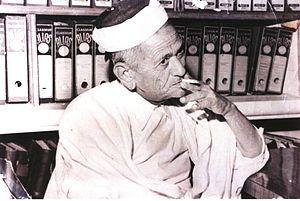
Mohamed Hédi El Amri, né en 1906 à Kalâa Seghira et mort le 30 juillet 1978, est un écrivain et historien tunisien.